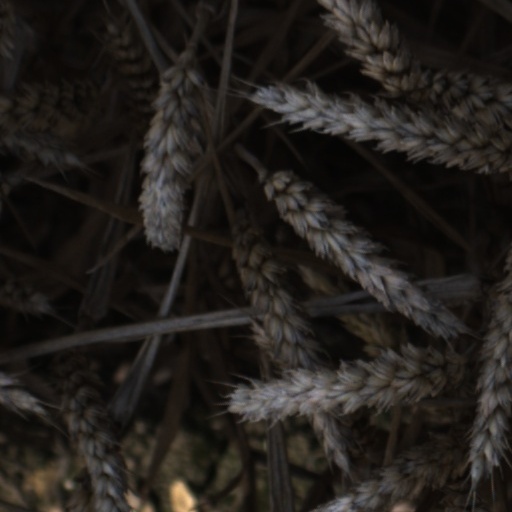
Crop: wheat